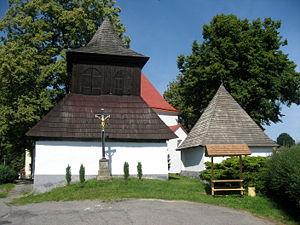
Krásná Hora est une commune du district de Havlíčkův Brod, dans la région de Vysočina, en Tchéquie. Sa population s'élevait à 529 habitants en 2019.